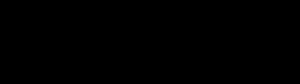
Nummerstation
Uddrag fra en engangsnøgleblok.
En nummerstation er radioudsendelse med specielle sendinger med lister af numre eller uforståelige meldinger i morsealfabetet.